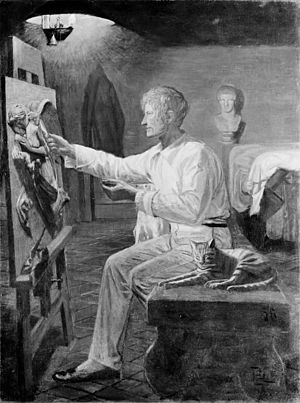
Natten
"Poul S. Christiansens maleri fra 1901: Thorvaldsen modellerer ""Natten"".